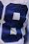
Number: 8